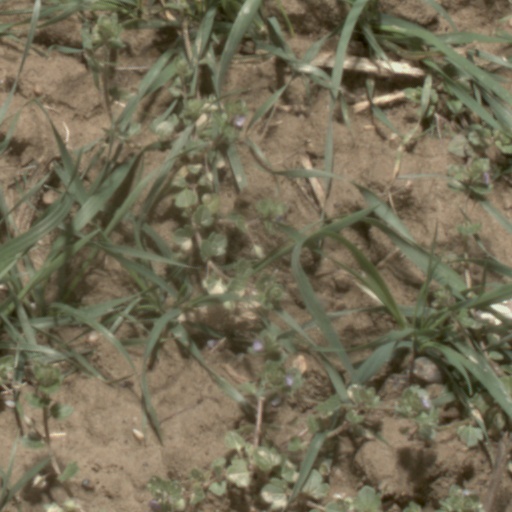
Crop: wheat